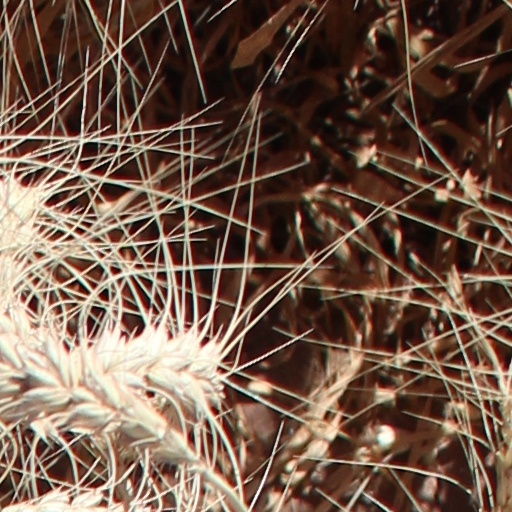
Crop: wheat